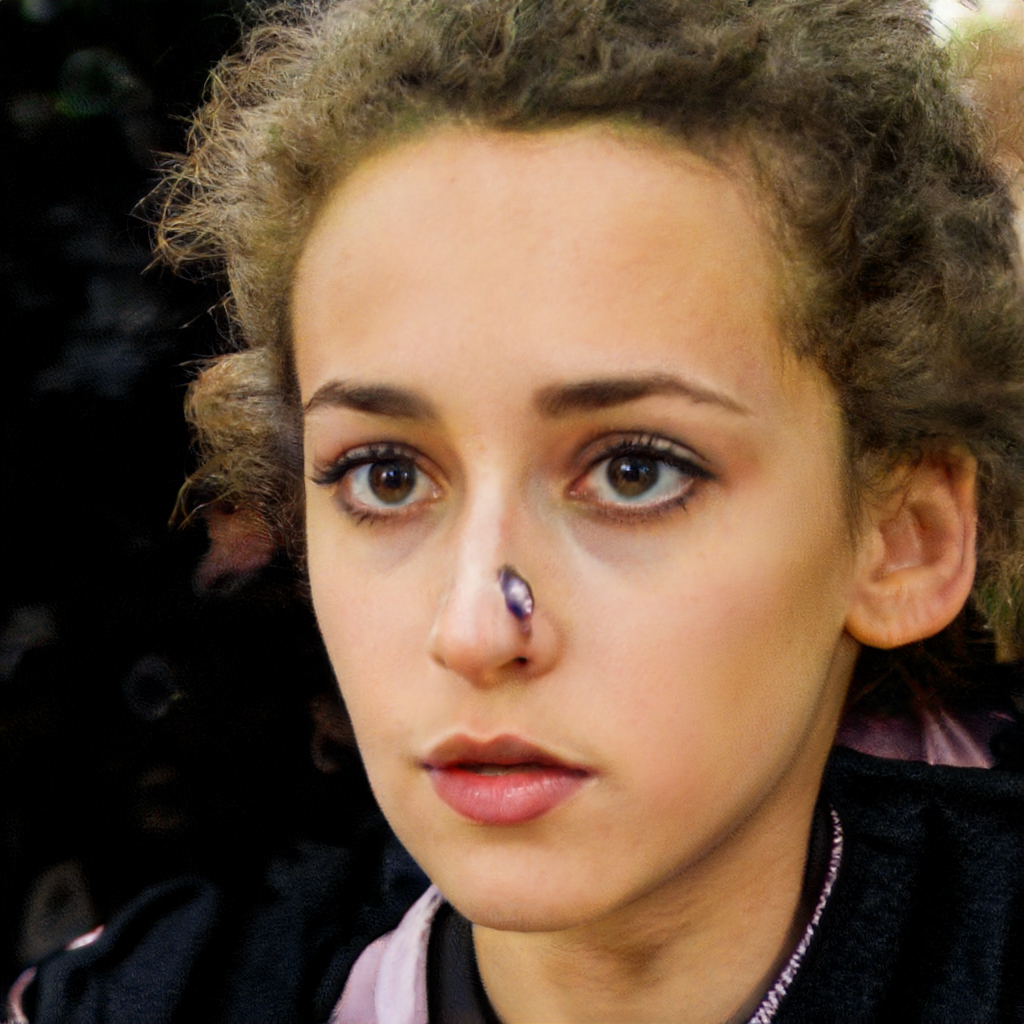
Portrait style: Real Portrait